Action of 4 January 1781

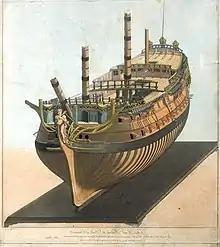
Model of HMS "Valiant"

The action of 4 January 1781 was a minor battle of the American Revolutionary War. A French frigate division, departing Brest, met two British 74-gun ships of the line. The frigates tried to flee their stronger opponents, which gave chase. One of the frigates sacrificed herself to allow the others to escape.